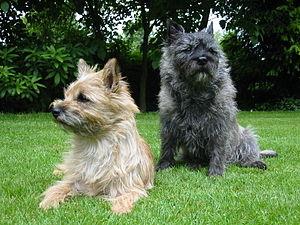
Le cairn terrier est une race de chien originaire d'Écosse. Il est de petite taille et assez rustique. C'est l'une des plus anciennes races de terriers. Son nom fait référence aux monticules de pierres appelés cairns.